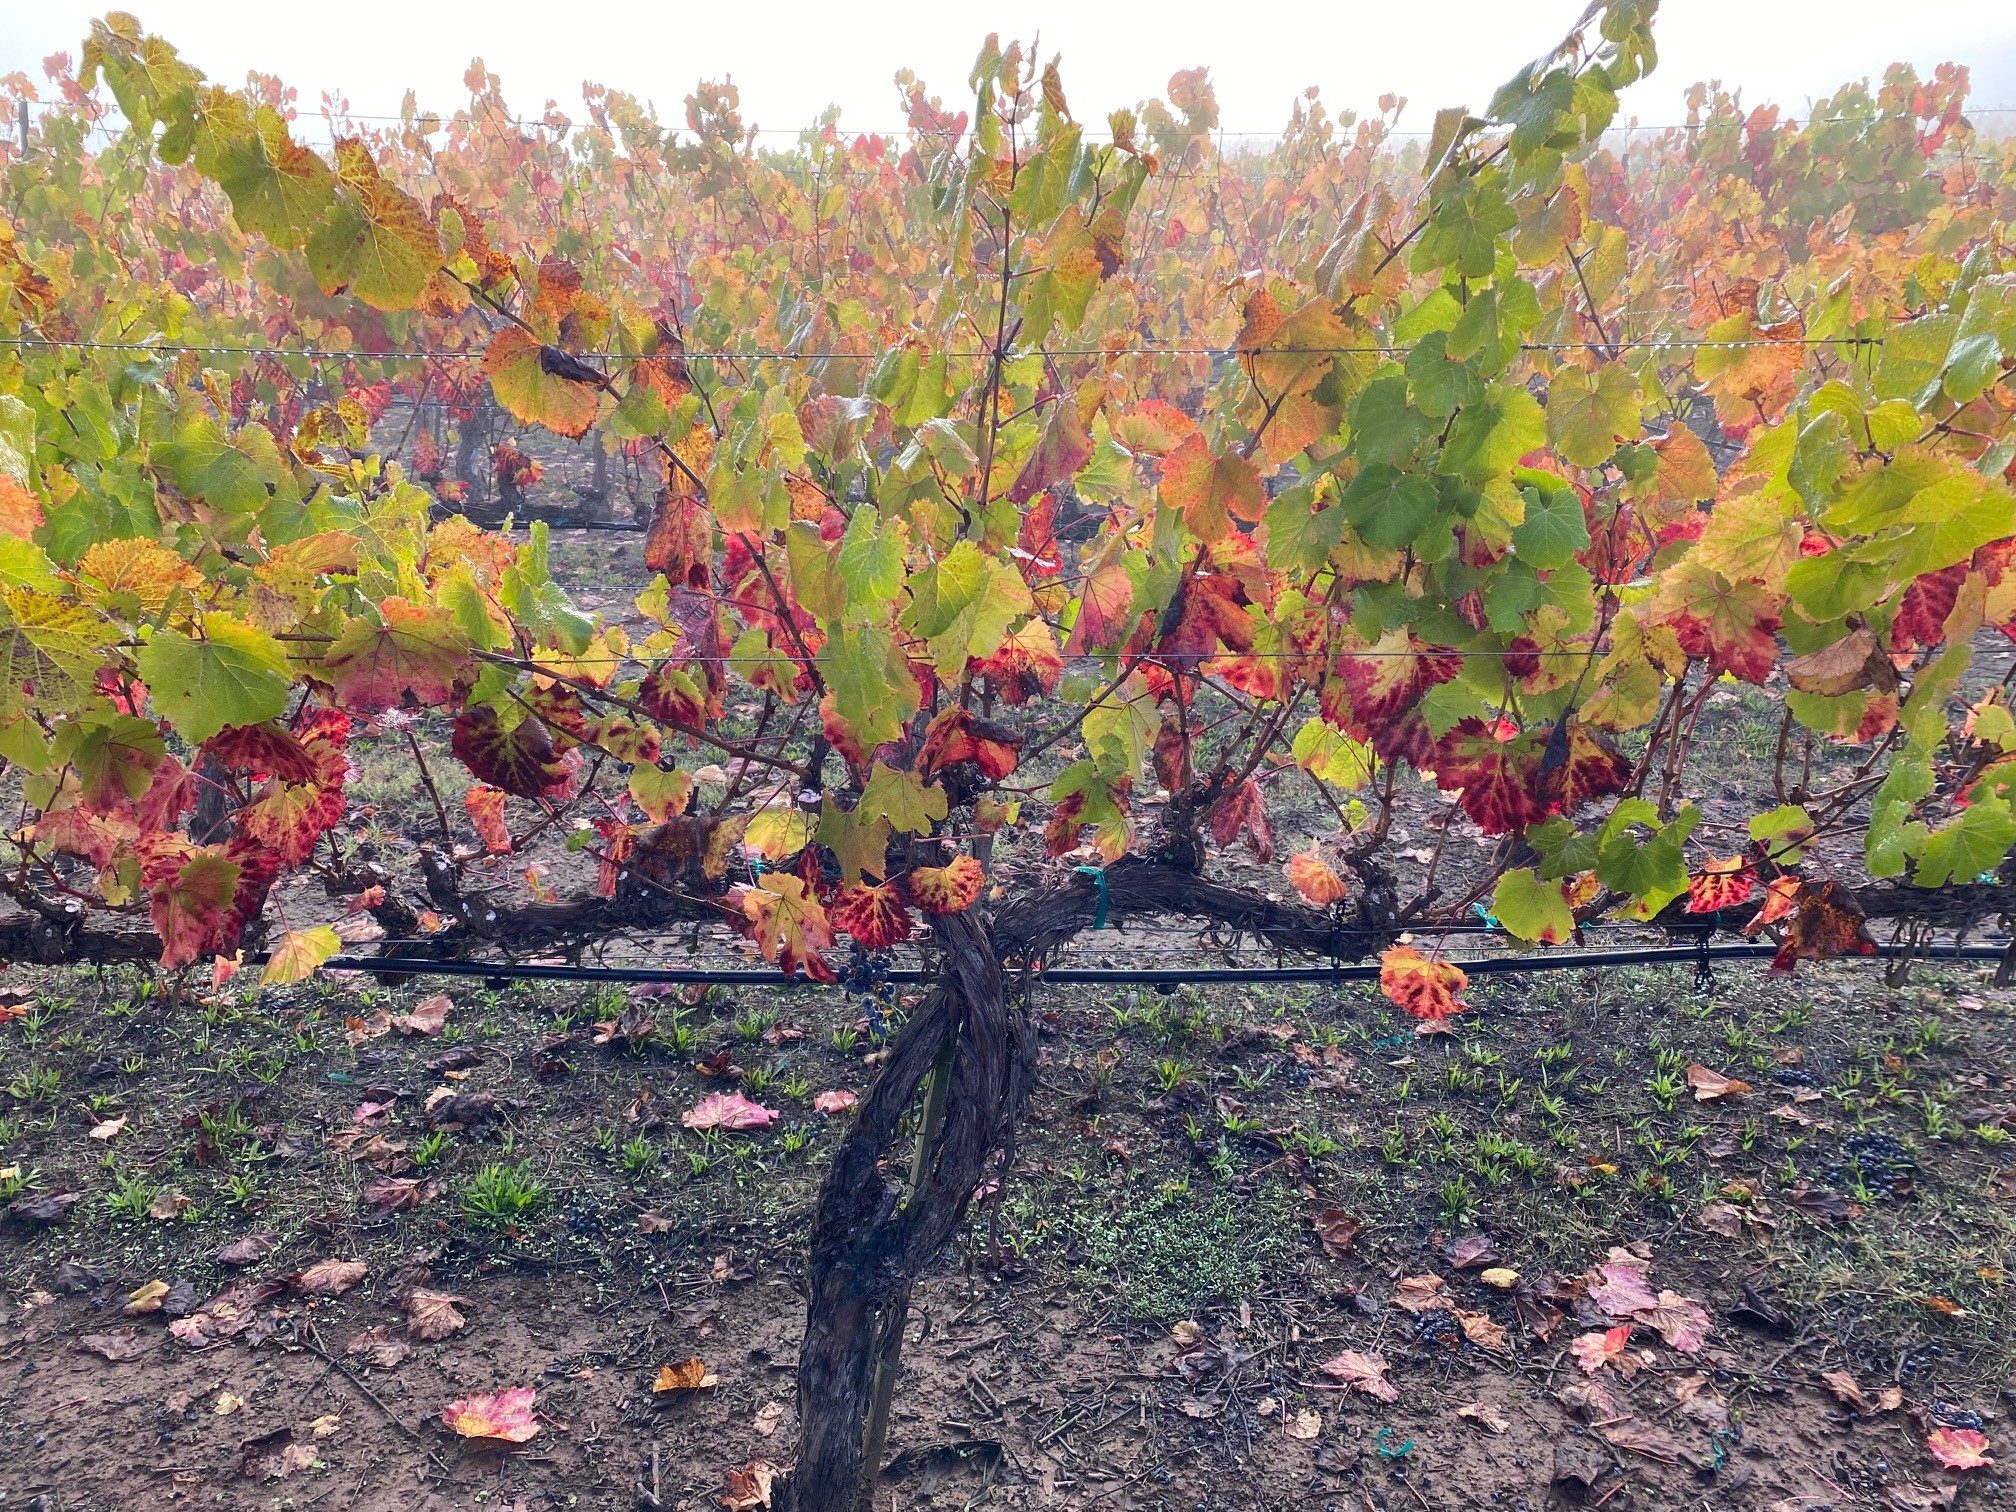
Label: Red Blotch